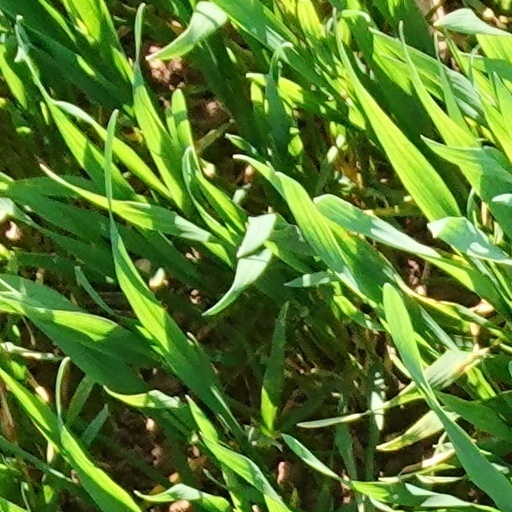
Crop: wheat